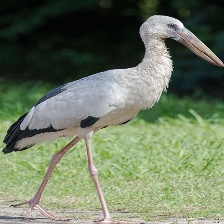
Species: ASIAN OPENBILL STORK
Scientific name: ANASTOMUS OSCITANS
ImageNet parent category: white_stork